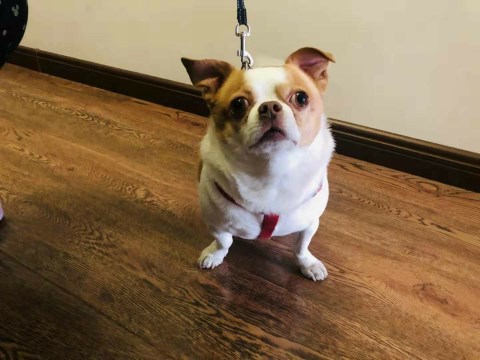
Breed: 420-n000124-Chihuahua